Pencil tower

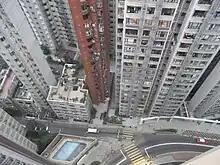
Maxluck Court (left) and Fook Kee Court (brown) are examples of typical pencil towers in Mid-Levels, Hong Kong

A pencil tower (also known as a skinny skyscraper, pencil-thin tower, super-slender tower, or super-slim tower) is a high-rise building or skyscraper with a very high slenderness ratio, meaning it is very tall while being very thin. There is no universal definition of how slender these buildings are to be categorized, but some definitions of 10:1 or 12:1 ratios and higher have been used.